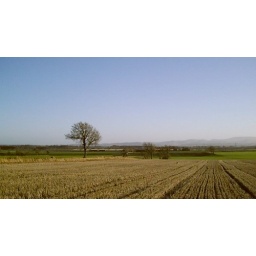
The view across a set aside farmer's field of stubble in the British winter time on a clear bright day.